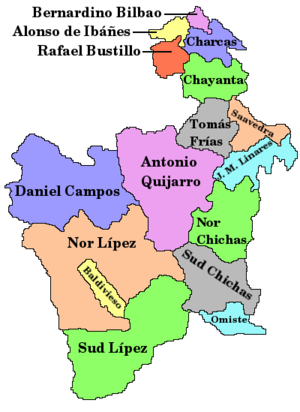
Potosí (departement) / Provinser i departementet Potosí
Kort over provinserne i Potosí
Potosí er et departement i Bolivia sydvestlige højland. Departementet dækker et areal på 118.218 km² og har en befolkning på 823.517 indbyggere. Det administrative centrum er byen Potosí.